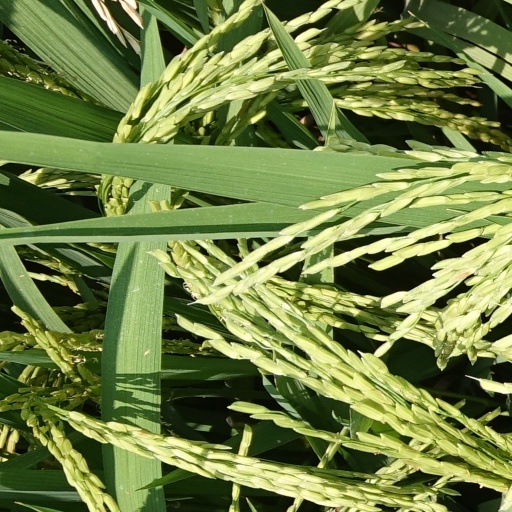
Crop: rice